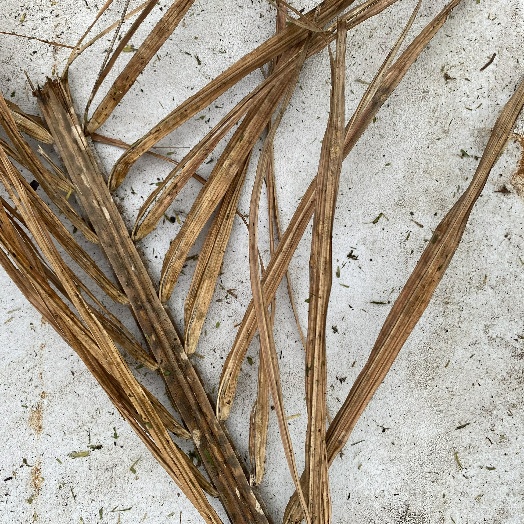
Label: Vegetation